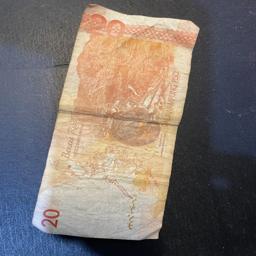
Label: 20_Old_Back